Childhood memory

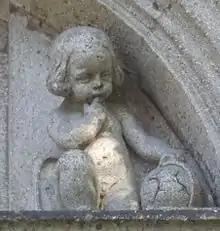
Sculpture around 1910. To be found at the entrance of , Berlin-Steglitz.

Childhood memories have several unique qualities. The experimental psychologist and cognitive neuroscientist Endel Tulving refers to memory as “mental time travel”, a process unique to humans. However, early memories are notoriously sparse from the perspective of an adult trying to recall his or her childhood in depth. Explicit knowledge of the world is a form of declarative memory, which can be broken down further into semantic memory, and episodic memory, which encompasses both autobiographical memory and event memory. Most people have no memory prior to three years of age, and few memories between three and six years of age, as verified by analysis of the forgetting curve in adults recalling childhood memories.